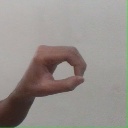
अक्षर: औ